Franklin O-335

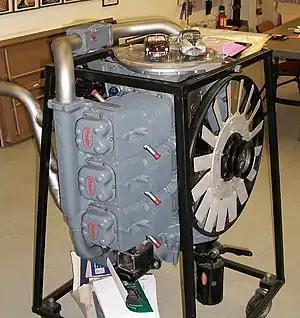

The Franklin O-335 (company designations variations on 6A and 6V) was an American air-cooled aircraft engine of the 1940s. The engine was of six-cylinder, horizontally-opposed layout and displaced . The power output of later variants was .